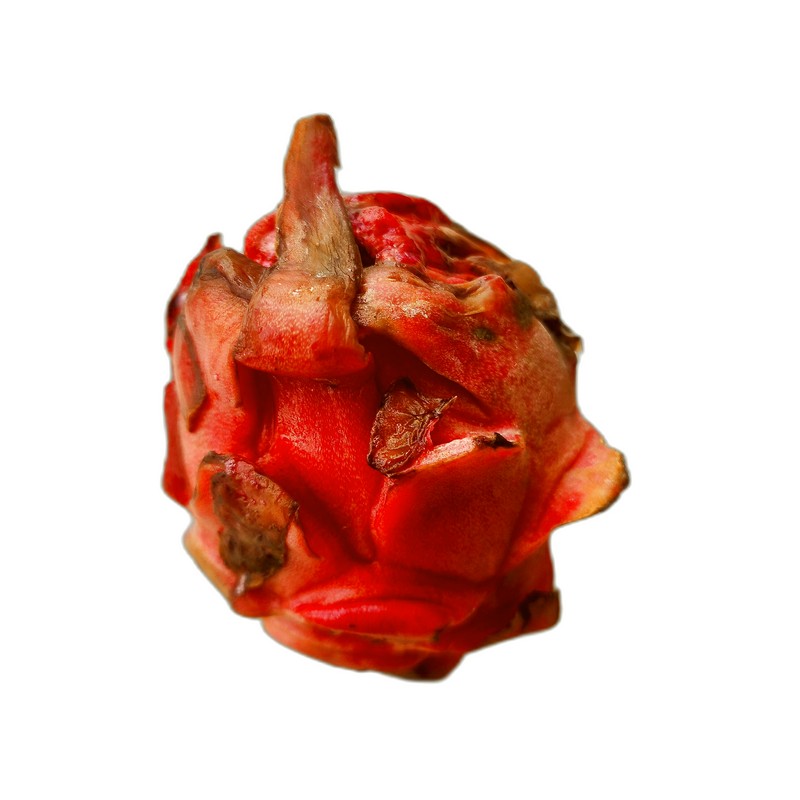
Label: Defect Dragon Fruit